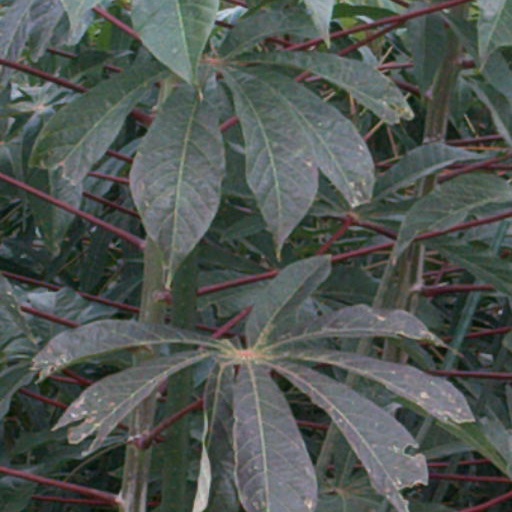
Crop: cassava